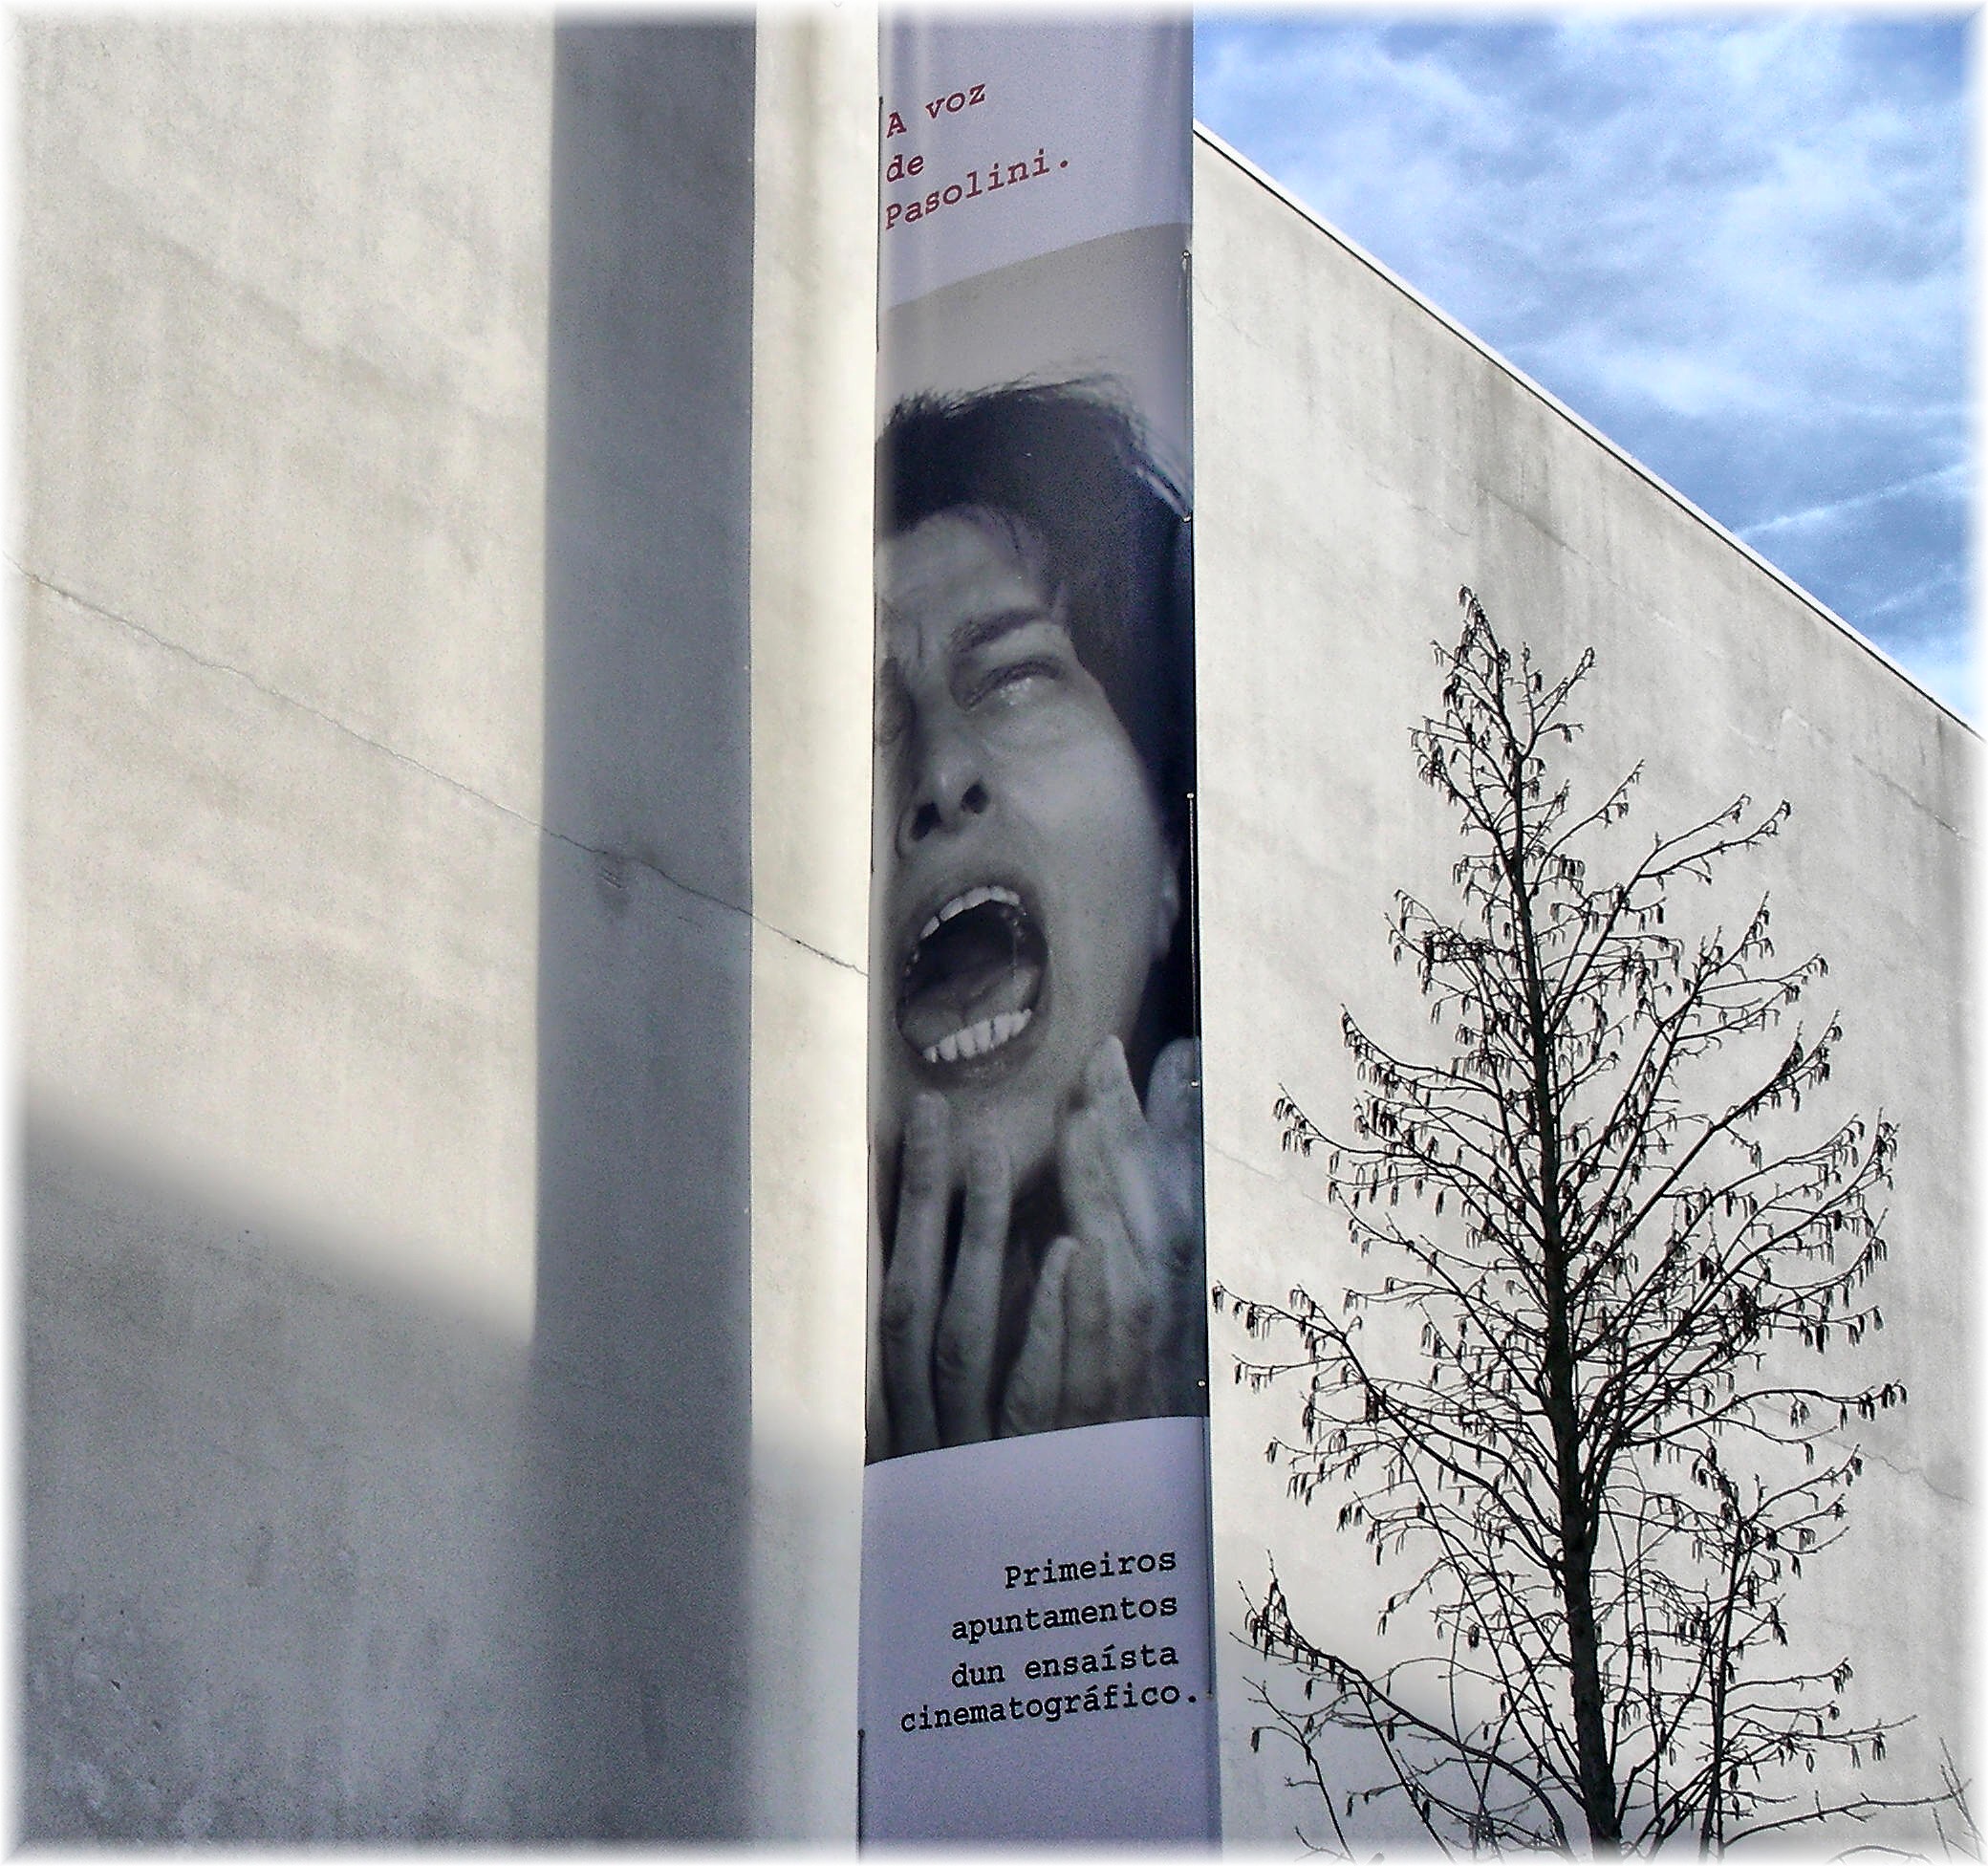
city, urban, advertising, europe, banner, brand, art, spain, photograph, europa, poster, galicia, ciudad, image, presentation, cidade, espana, billboard, galiza, cidadevella, urbe, lacoruna, acoru a, coru a, fundacion